Carel Godin de Beaufort

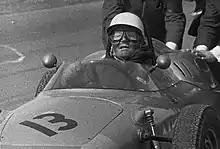
Godin de Beaufort at the 1962 Dutch Grand Prix

Karel Pieter Antoni Jan Hubertus "Carel" Godin de Beaufort (10 April 1934 – 2 August 1964) was a Dutch racing driver and nobleman, who competed in Formula One from to .